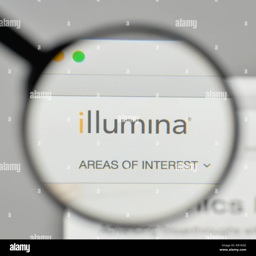
logo on the website homepage